2012 Aragon motorcycle Grand Prix

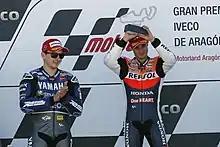
Dani Pedrosa and Jorge Lorenzo, celebrating on the podium after finishing first and second at the MotoGP race.

Below are the standings for the top five riders and constructors after round fourteen has concluded.